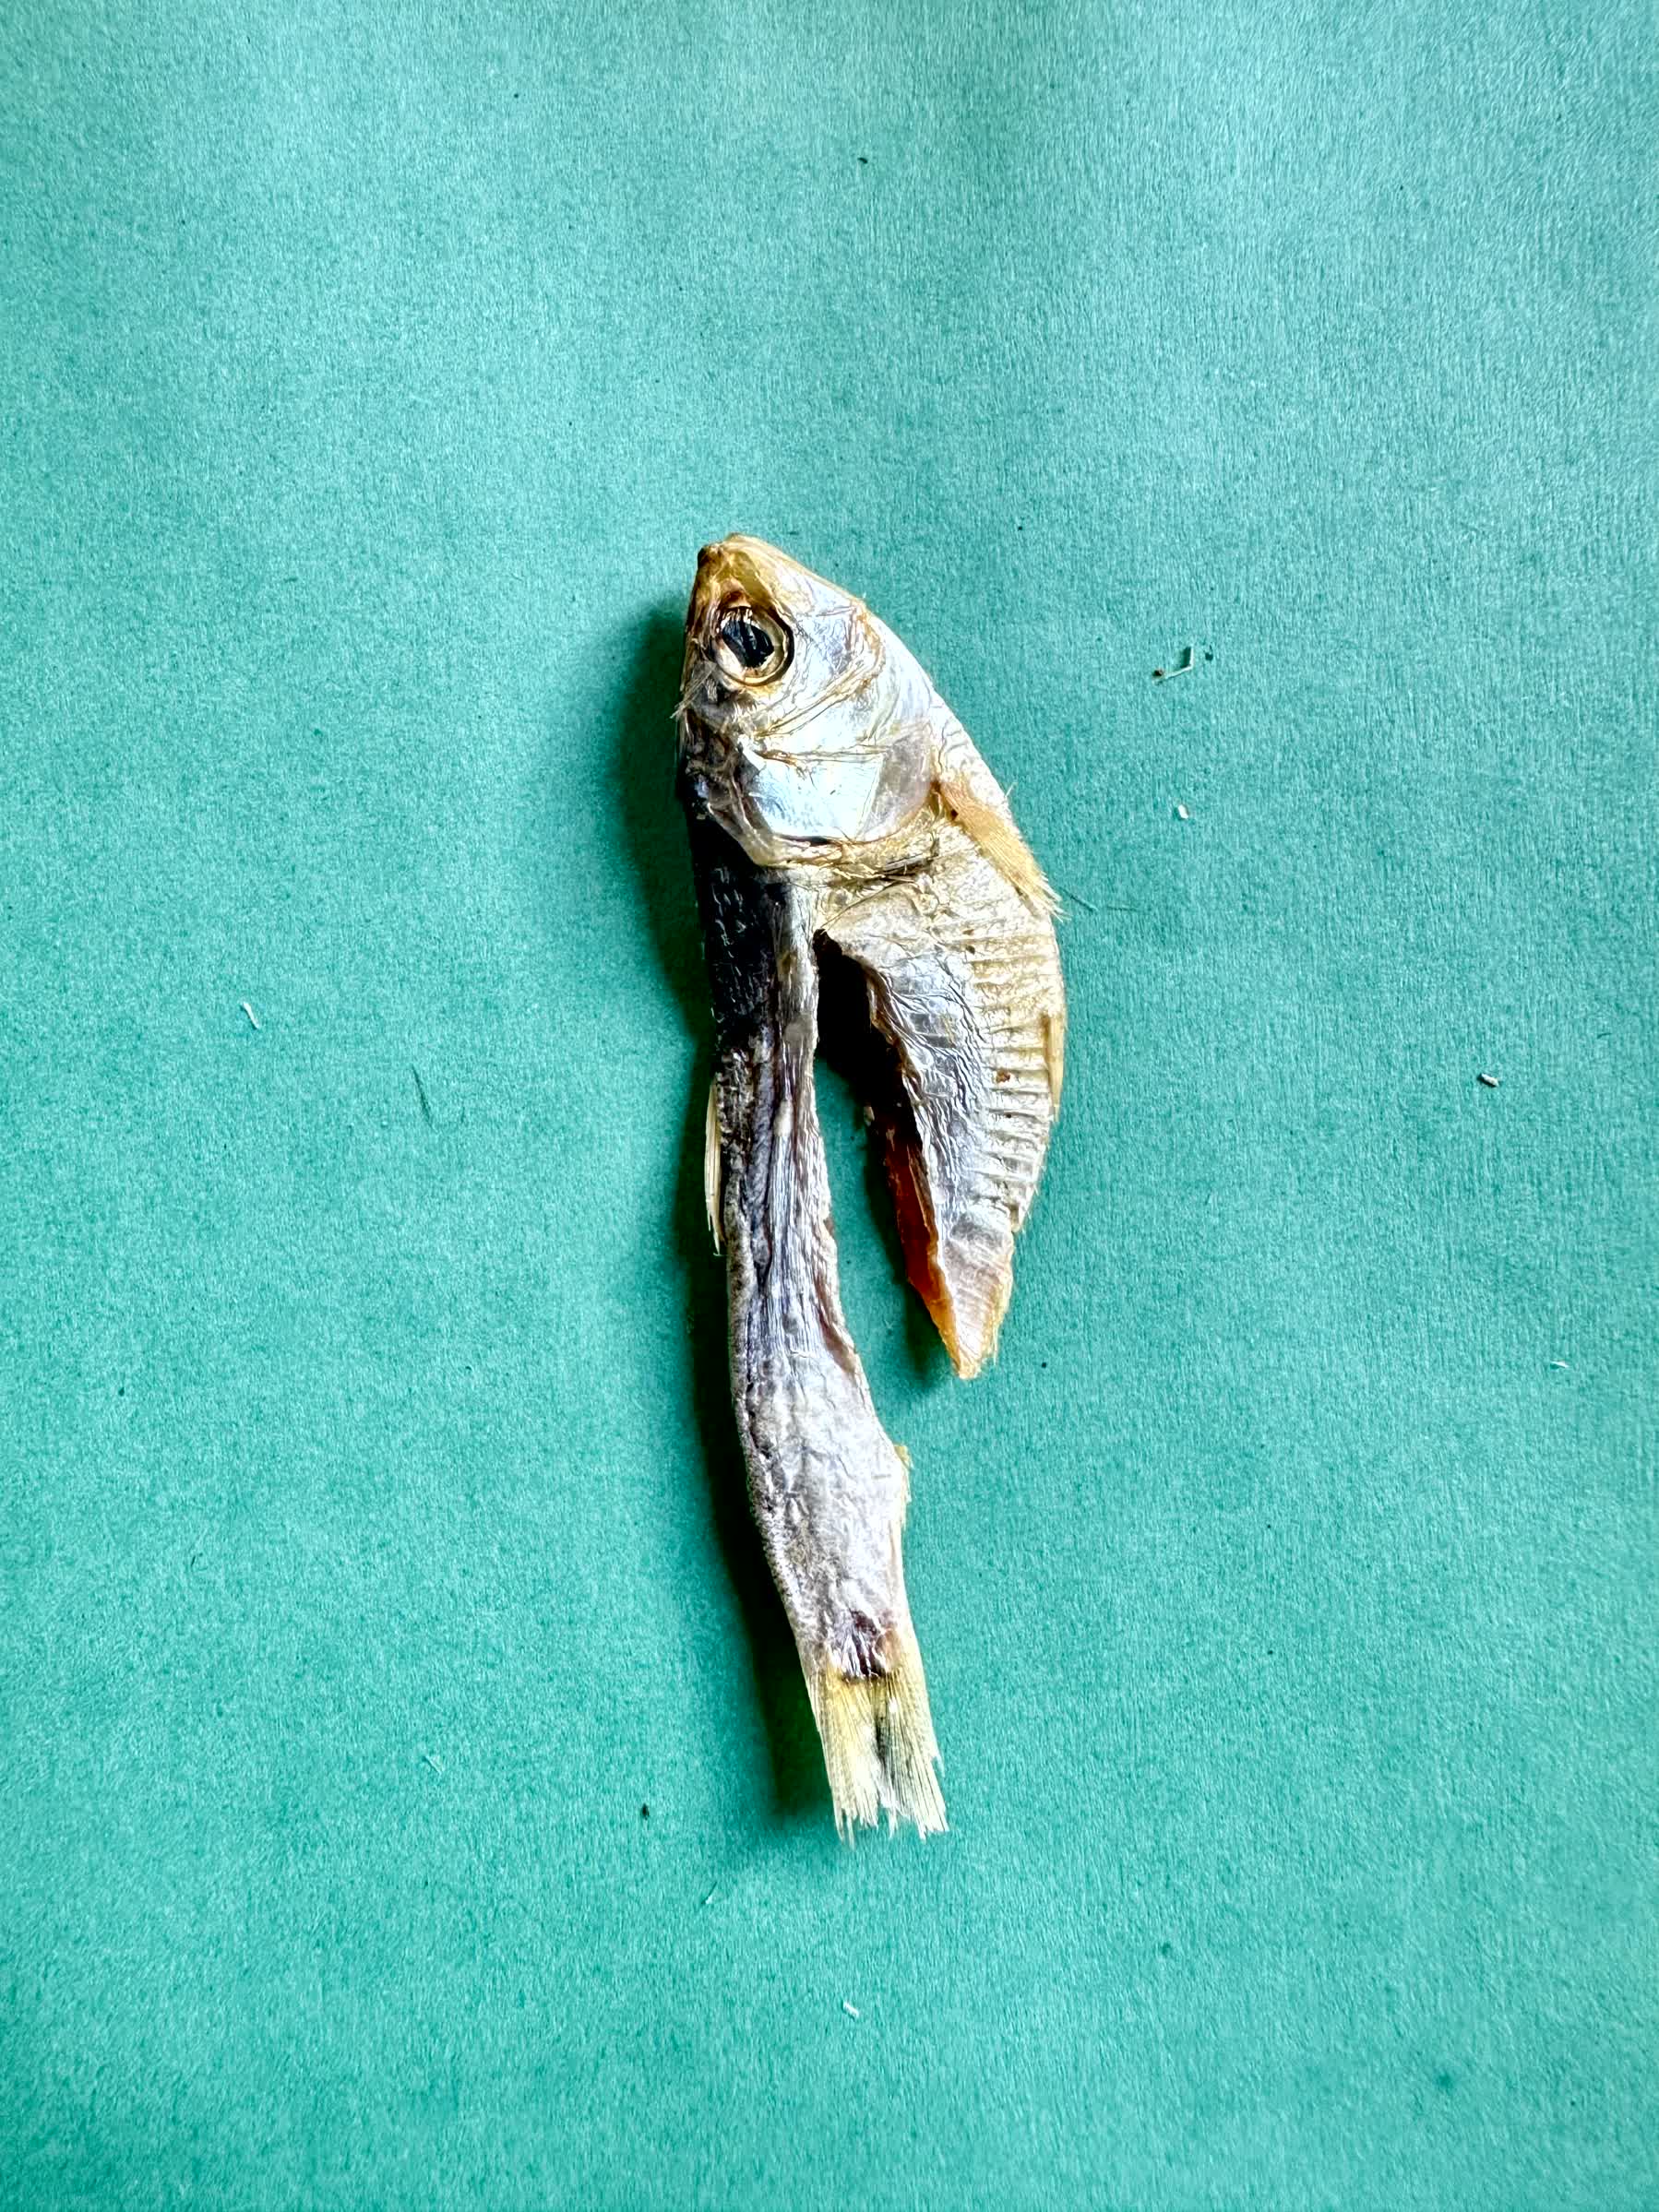
Species: Chapila